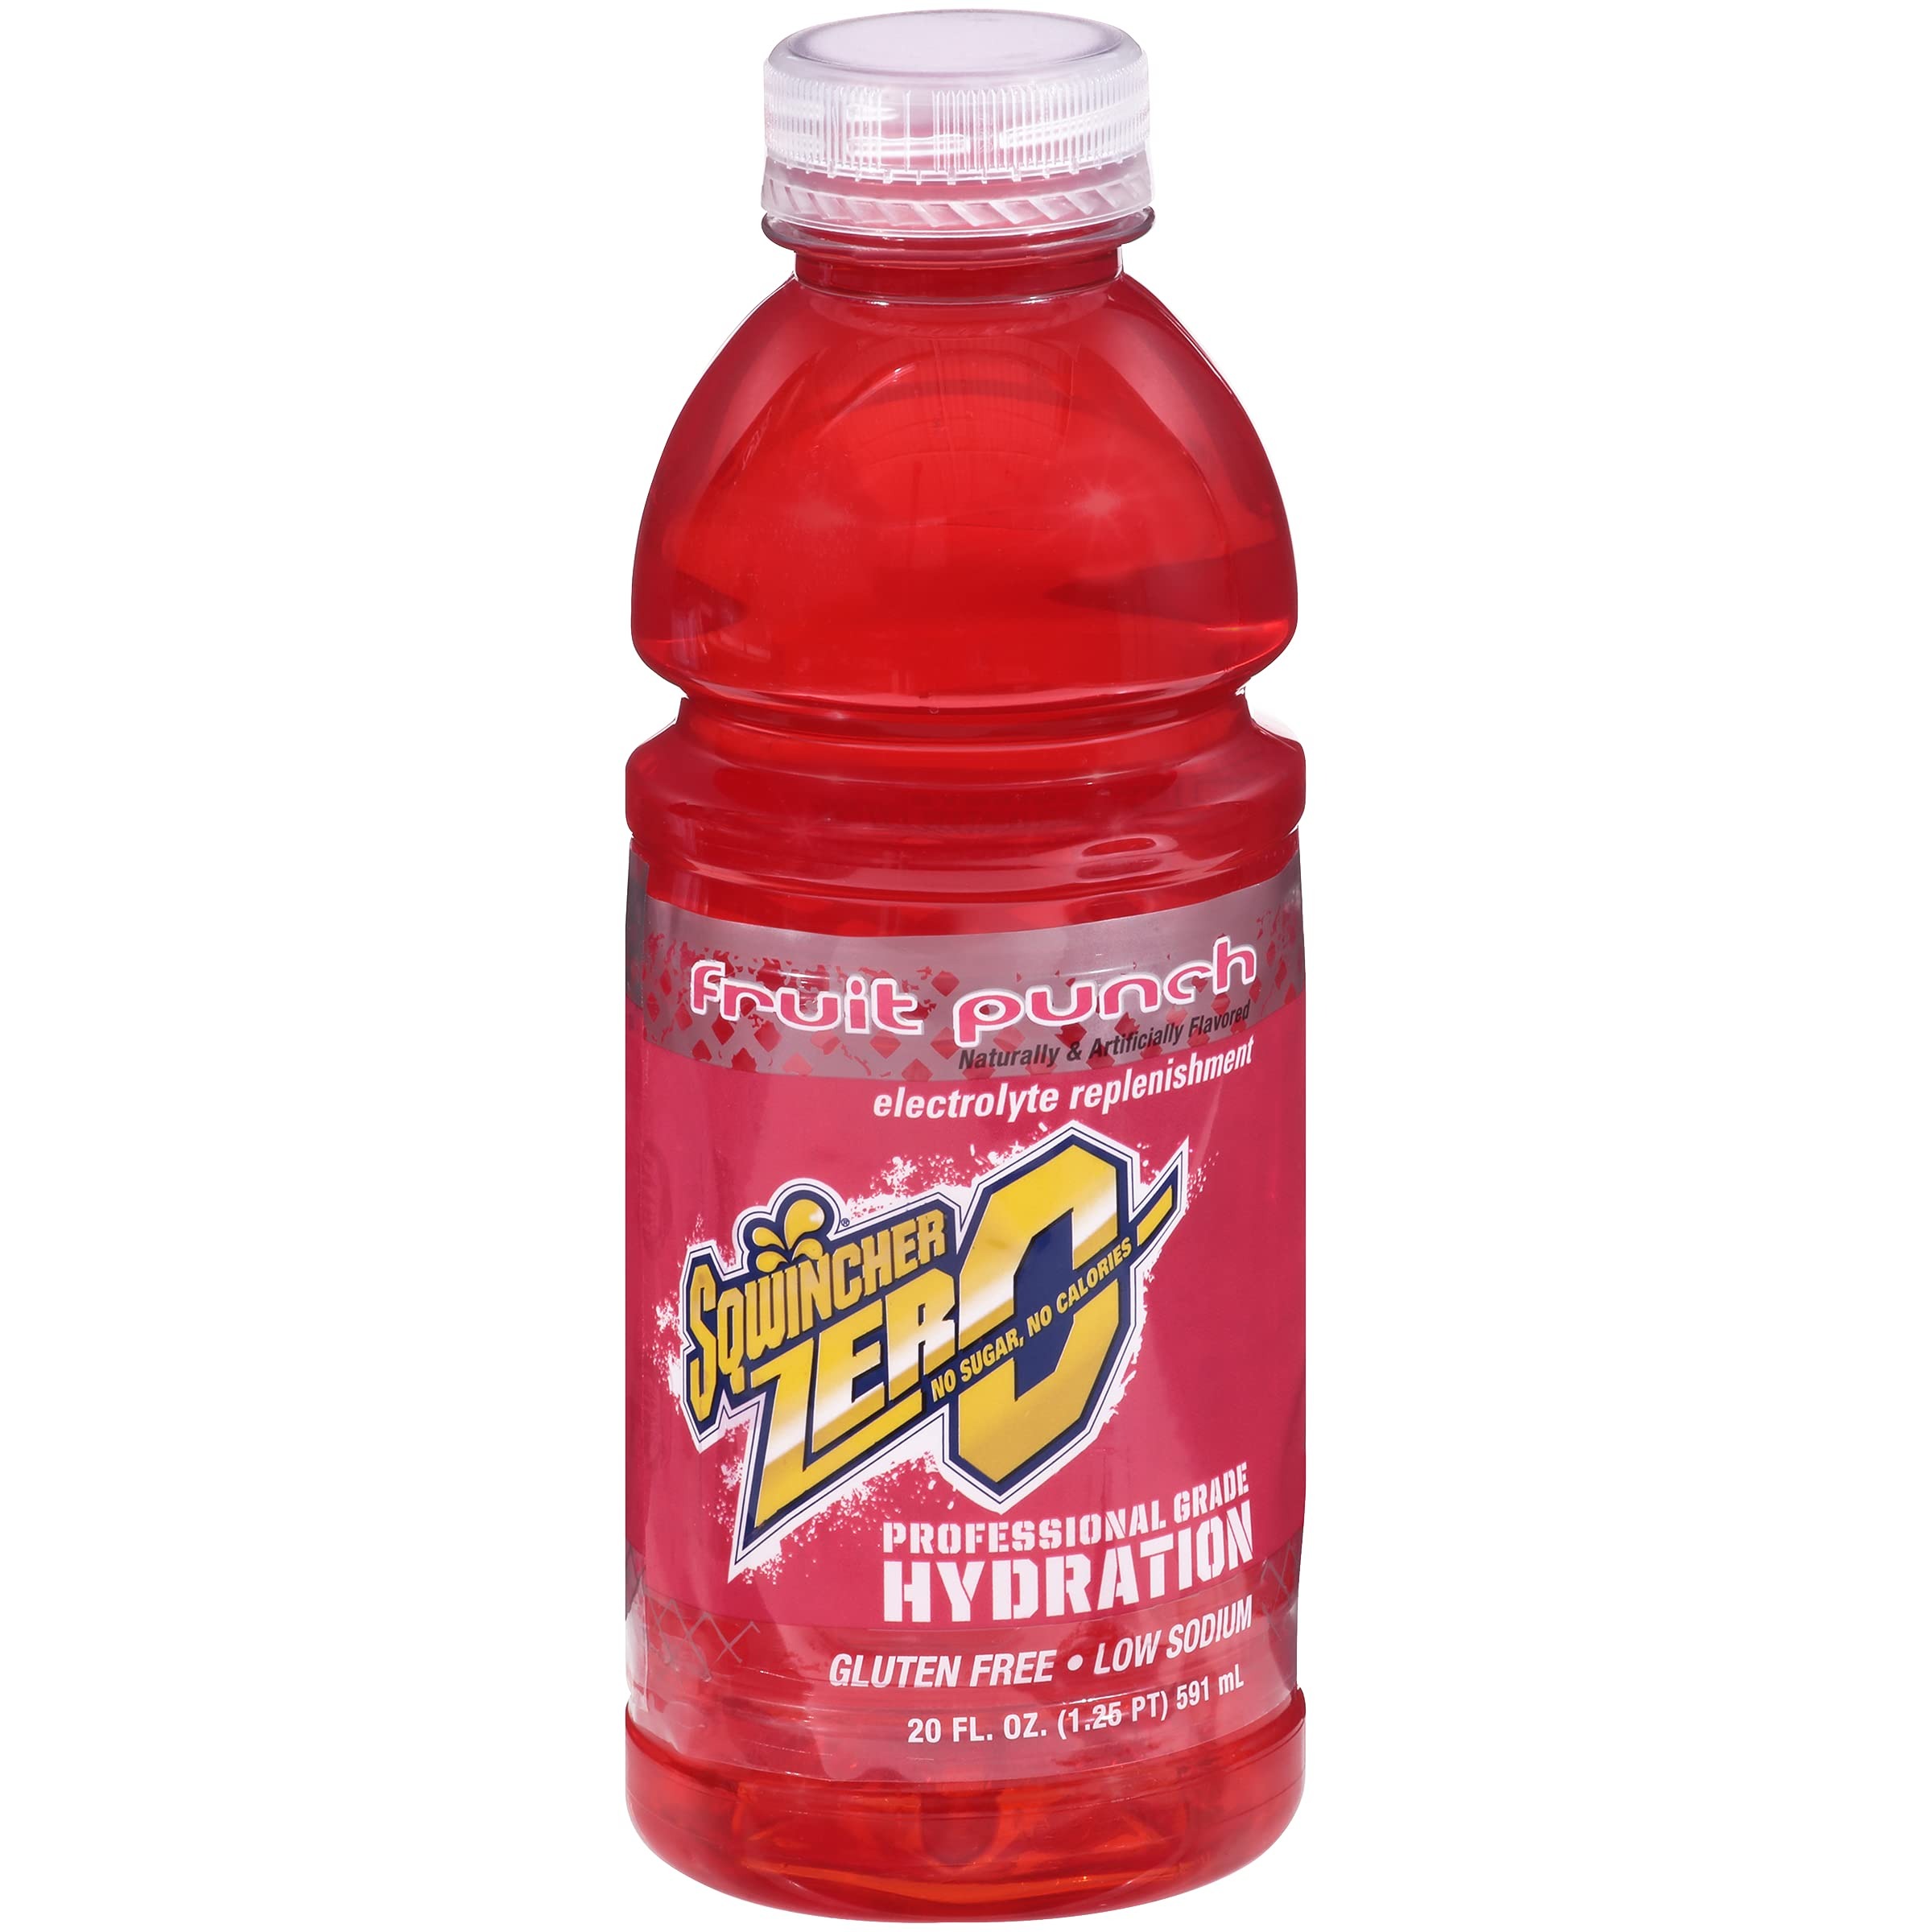
Item Name: Sqwincher Zero, Fruit Punch, 20 fl oz (Case of 24)
Bullet Point 1: ELECTROLYTE REPLENISHMENT - Helps replenish fluids and electrolytes lost during physical work, exercise, or illness, or following exposure to extreme heat to help prevent dehydration
Bullet Point 2: 20 OZ BOTTLE - Ready-to-drink bottle
Bullet Point 3: SUGAR FREE, low sodium
Bullet Point 4: GLUTEN FREE
Bullet Point 5: Chill and shake well before using. Refrigerate after opening.
Value: 480.0
Unit: Fl Oz

Price: 69.735